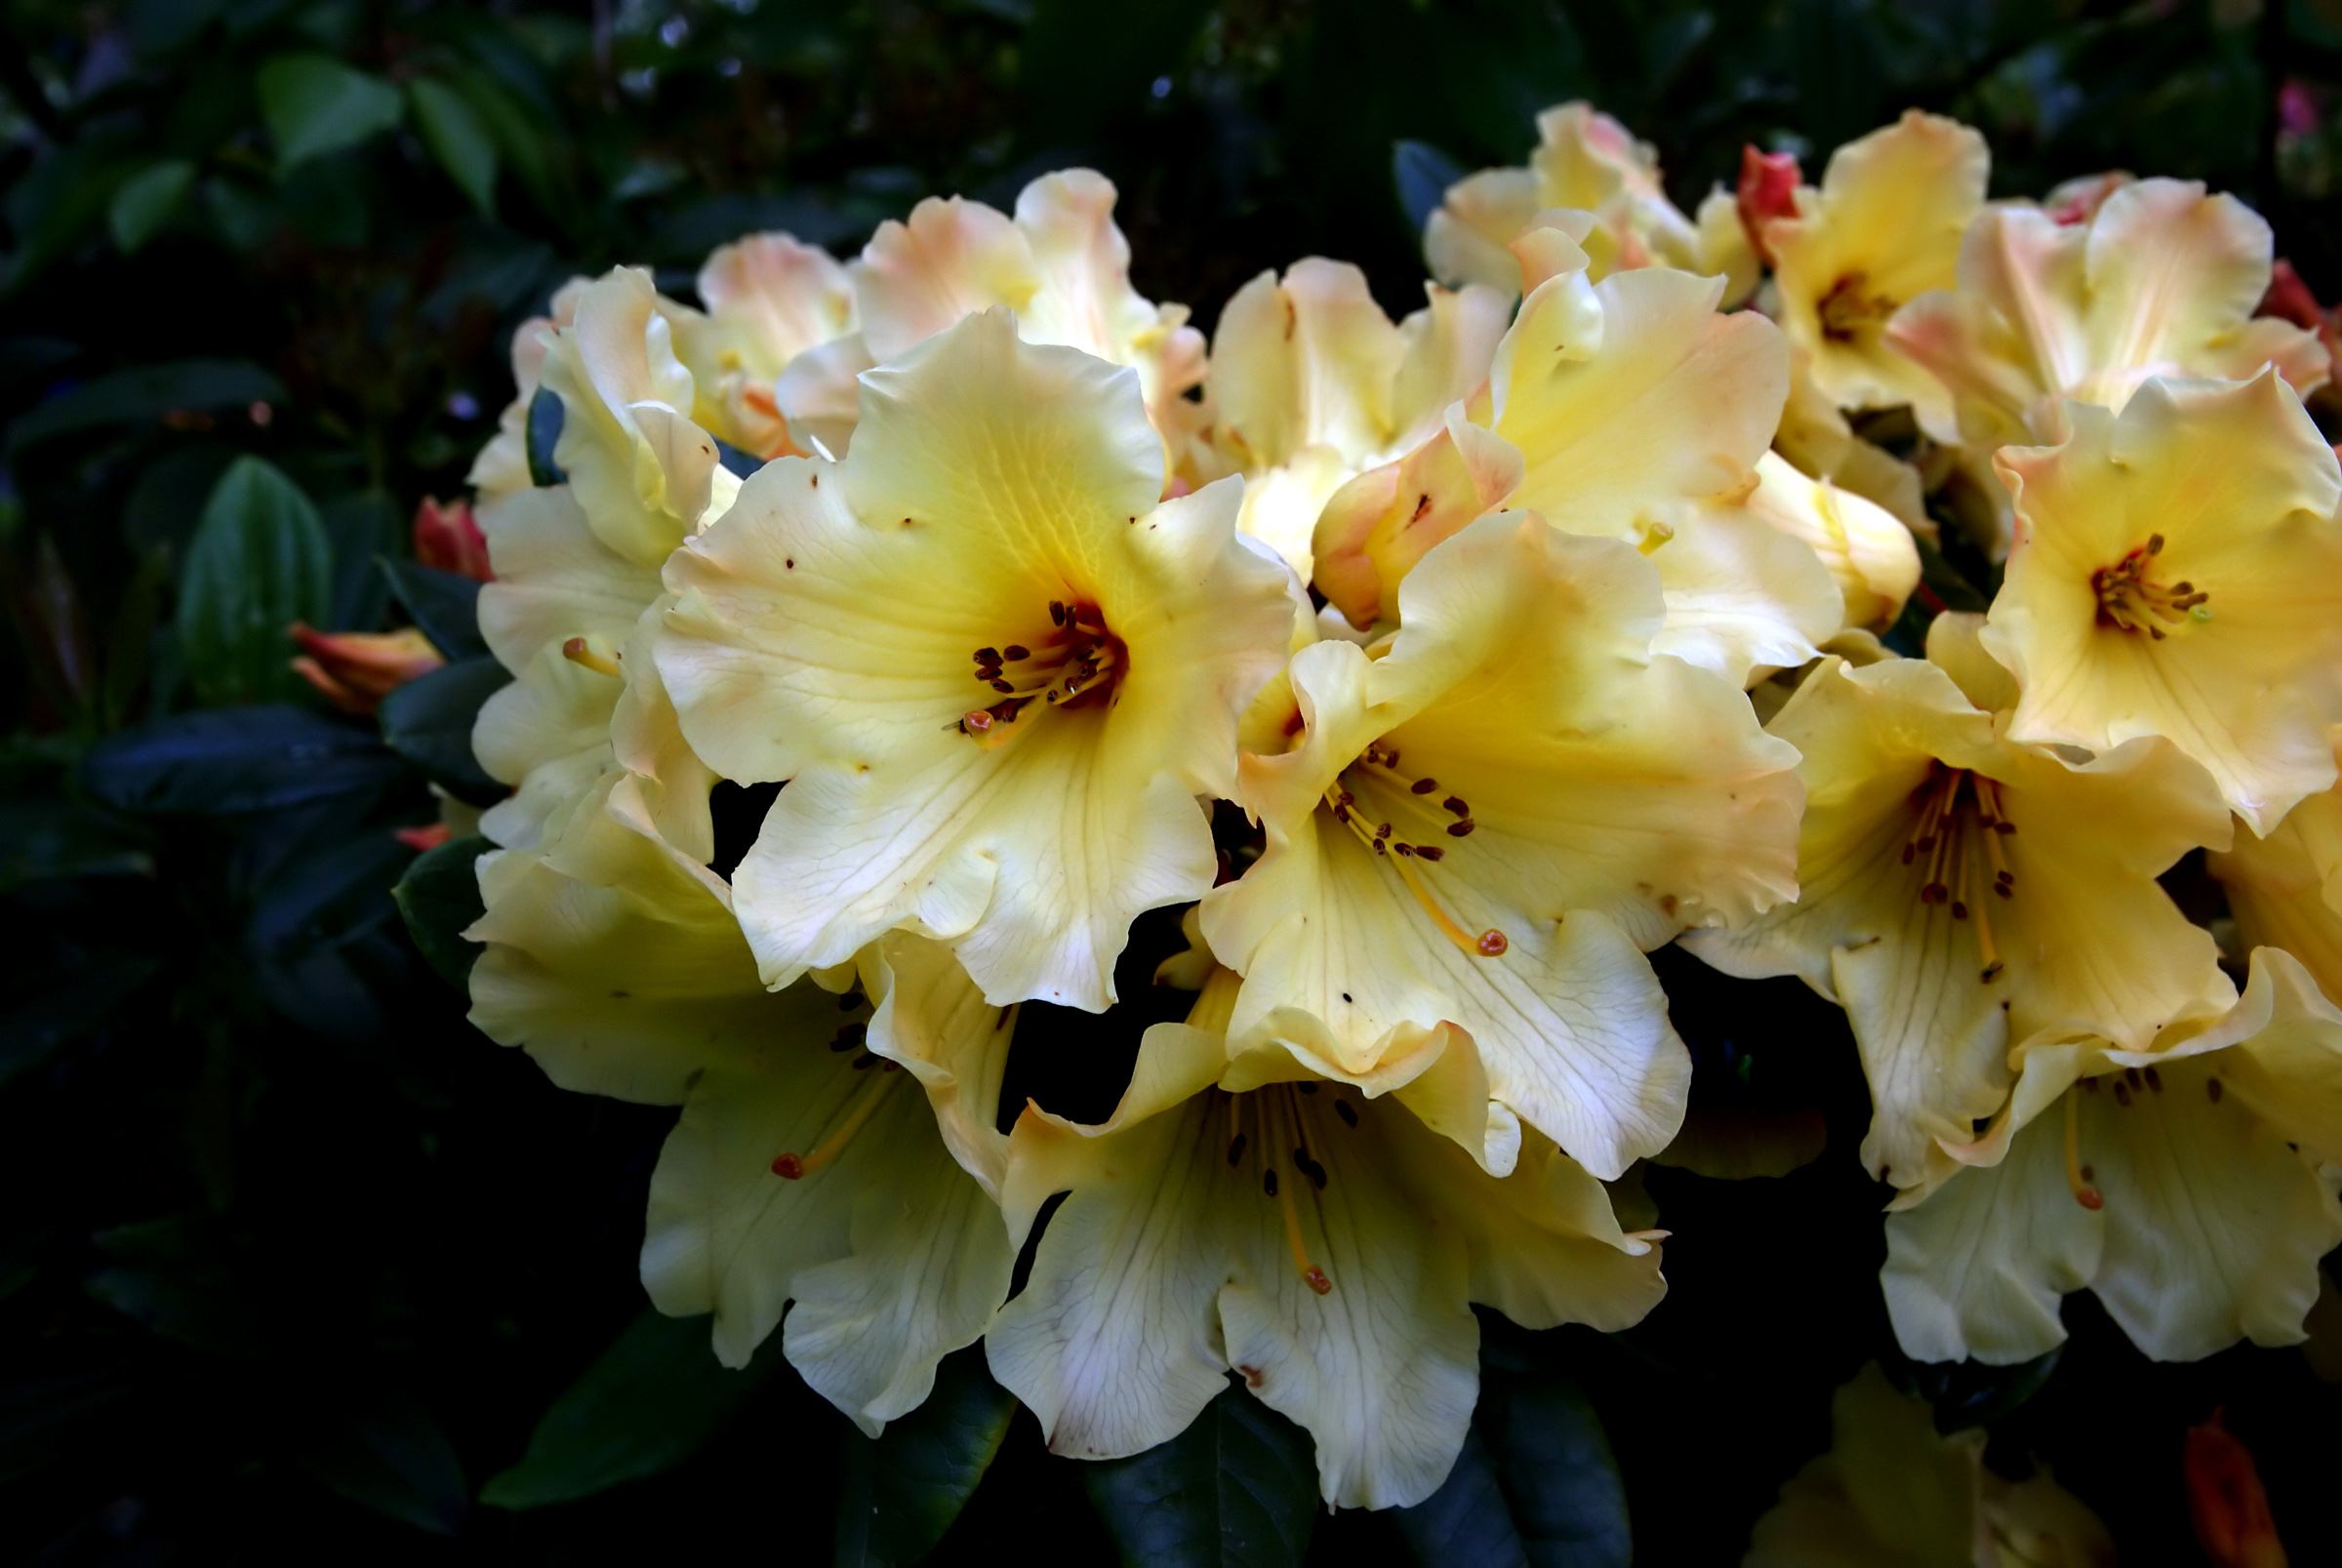
blossom, plant, flower, petal, botany, yellow, flora, flowers, publicdomain, gardening, shrub, rhododendron, blooms, florals, rhododrendron, macro photography, rhododendronnancyevans, flowering plant, woody plant, land plant